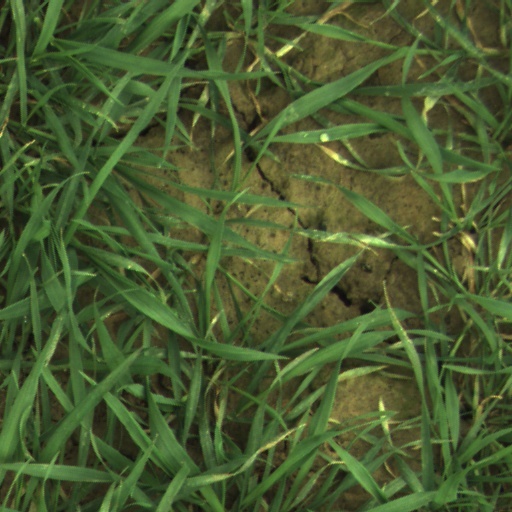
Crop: wheat